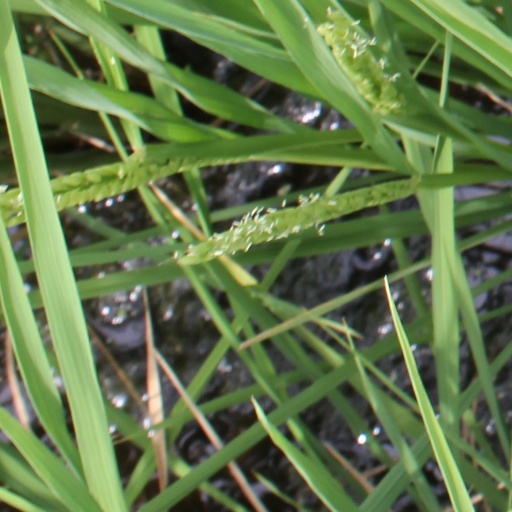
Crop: rice